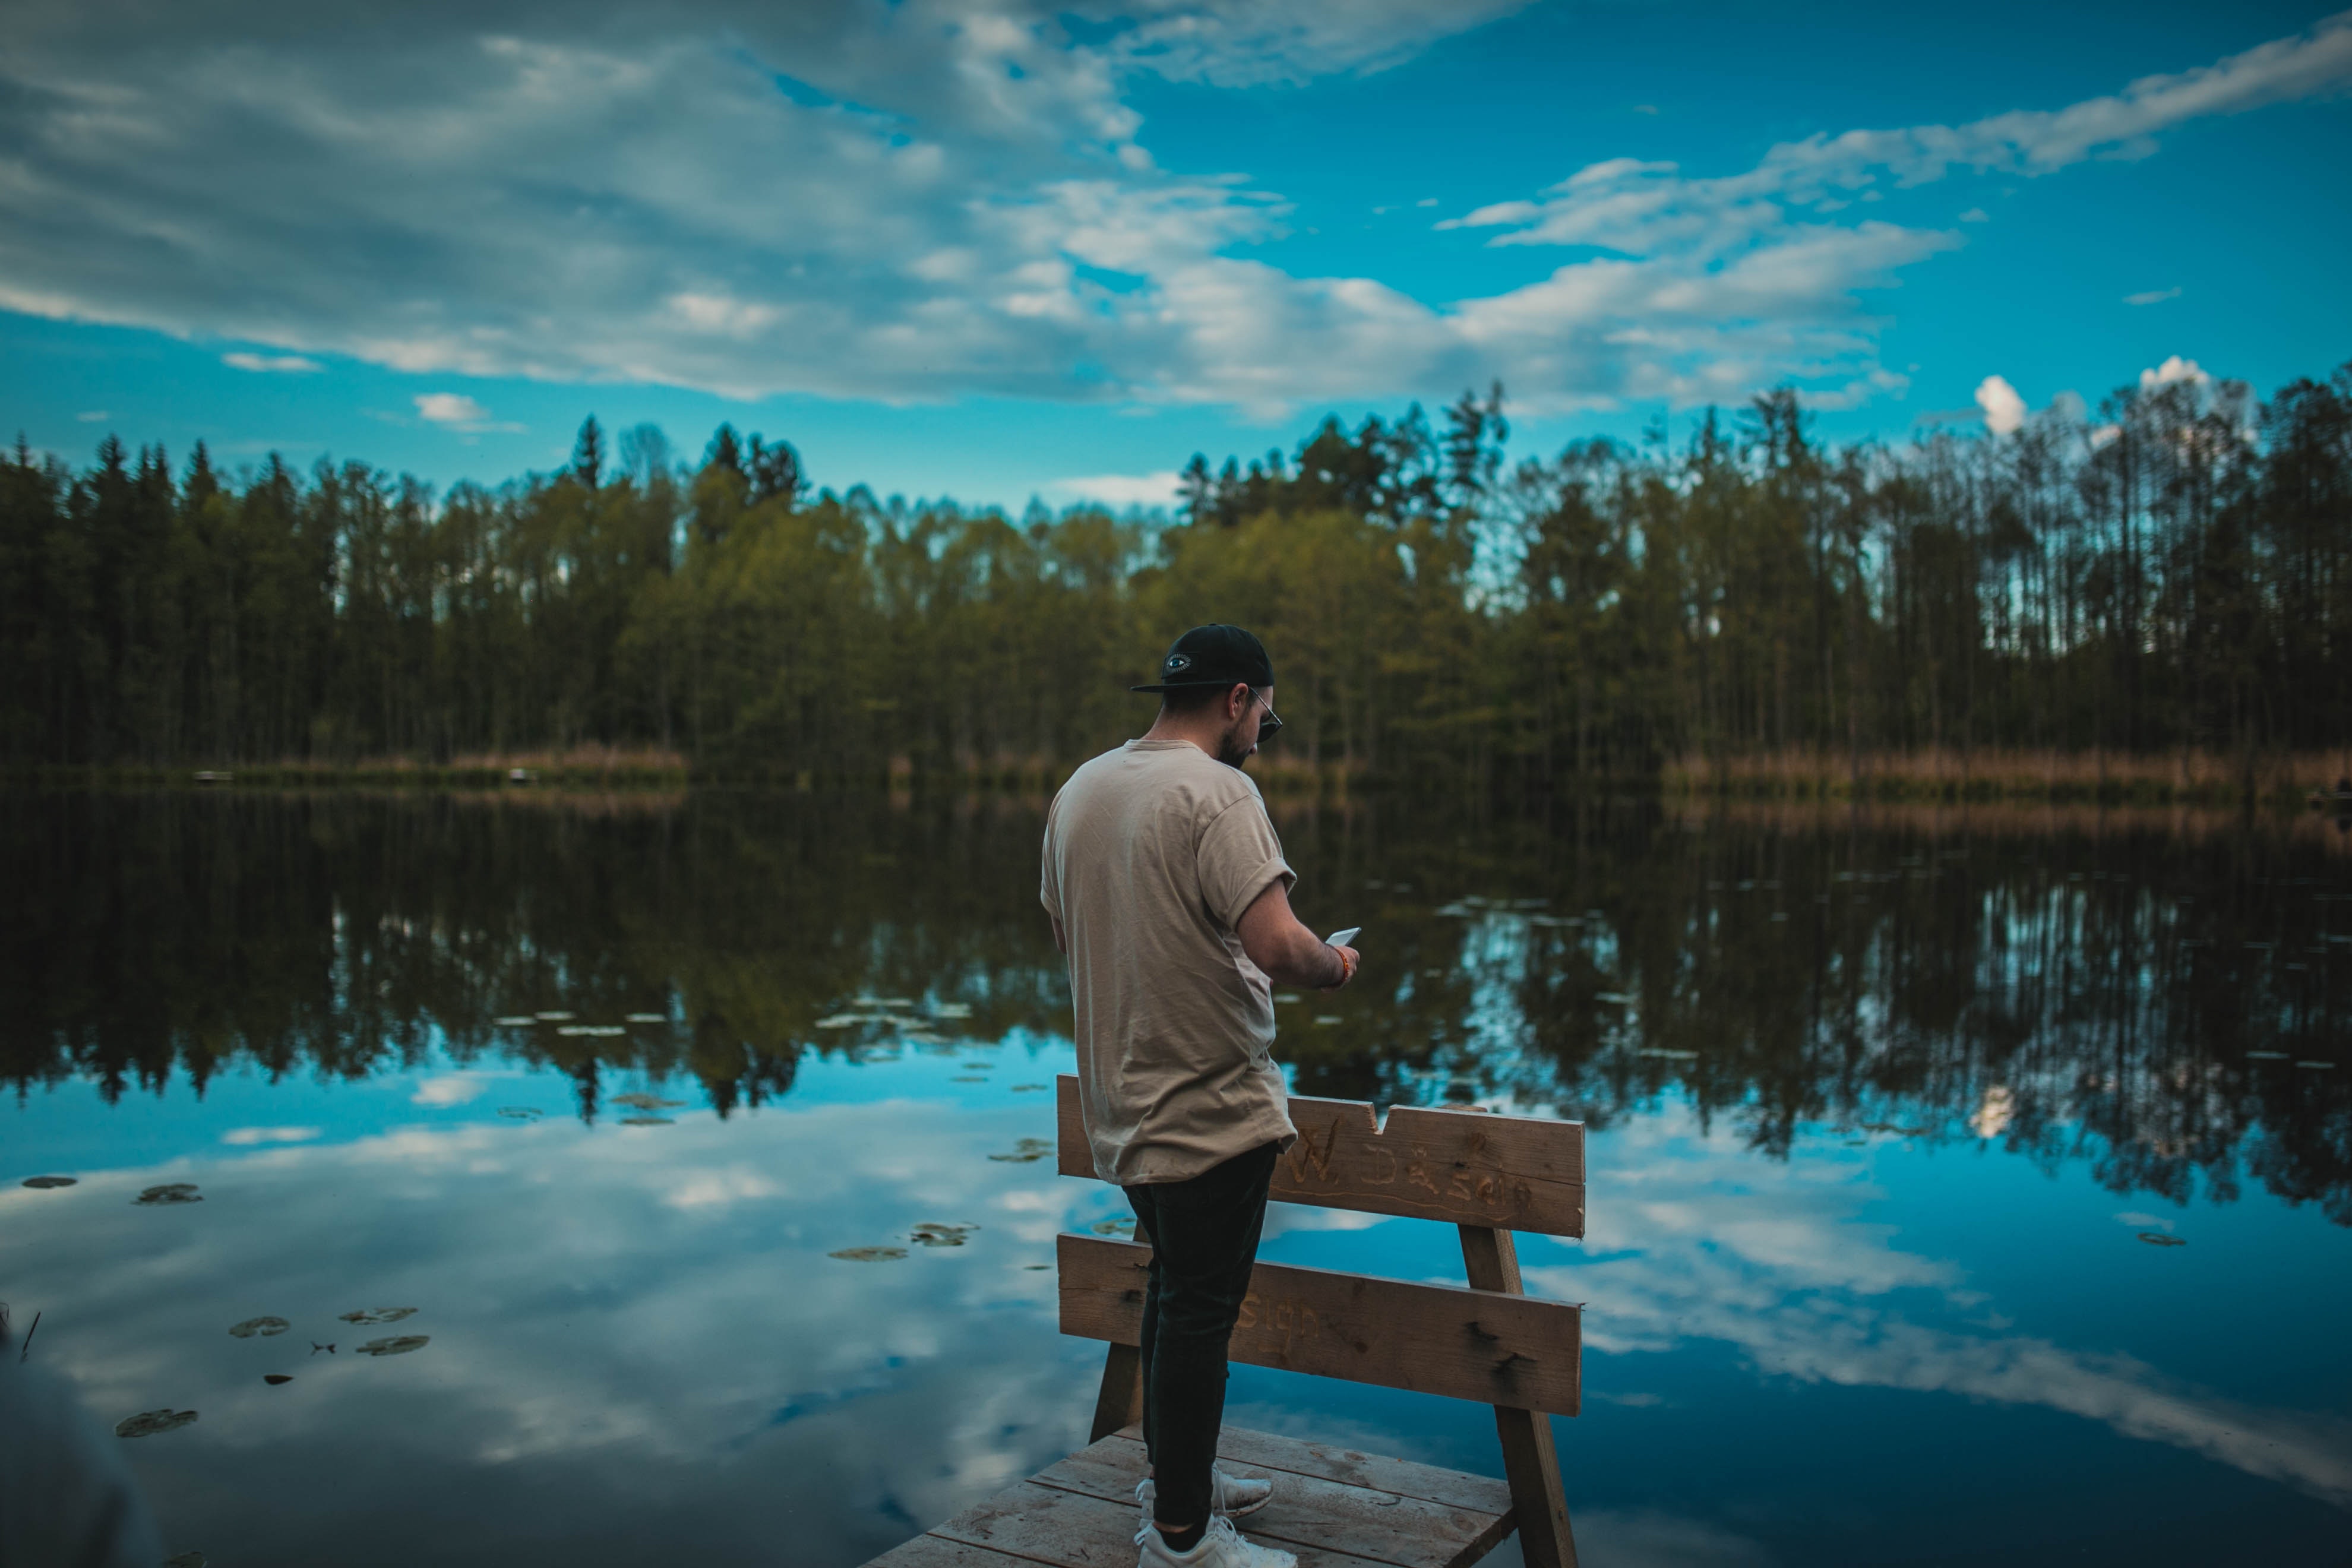
water, blue, nature, reflection, sky, lake, wilderness, tree, river, cloud, photography, leisure, mountain, sitting, vacation, plant, forest, winter, evening, pond